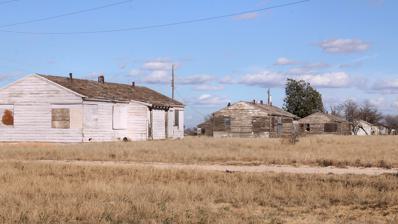
Building: Lamesa Farm Workers Community Historic District
Country: United States of America
Year built: 1941
Historic district in Texas, United States United States historic place Lamesa Farm Workers Community Historic District U.S. National Register of Historic Places U.S. Historic district Lamesa Farm Workers Community in 2018 Lamesa Farm Workers Community Historic District Show map of Texas Lamesa Farm Workers Community Historic District Show map of the United States Location Jct. of US 87 and US 180 , Los Ybanez, Texas Coordinates 32°43′08″N 101°55′04″W / 32.7190°N 101.9178°W / 32.7190; -101.9178 Area 50 acres (20 ha) Built 1941 ( 1941 ) -1942 ( 1942 ) Built by Fox Rig & Lumber Co. Architect Hudson J. Elmo NRHP reference No. 93000771 Added to NRHP August 9, 1993 The Lamesa Farm Workers Community Historic District in Los Ybanez in Dawson County, Texas , was listed on the National Register of Historic Places in 1993.  It is a 50 acres (20 ha) historic district which included 32 contributing buildings . It includes a number of farm worker houses, a number of 60 by 22 feet (18.3 m × 6.7 m) quadruplex shelters, a community center, a manager's house, a liquor store, a water tank, and other structures. It is located about 1 mile north of the junction of US 87 and US 180 in Los Ybanez . See also National Register of Historic Places portal Texas portal National Register of Historic Places listings in Dawson County, Texas References